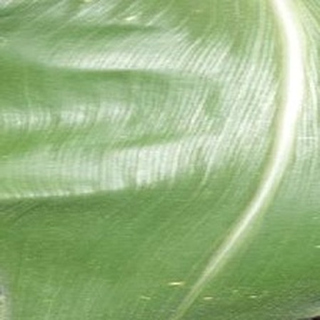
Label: healthy_corn